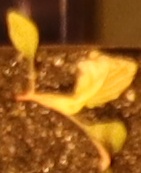
Label: Redroot Pigweed